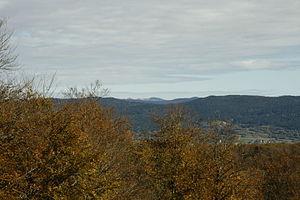
Vue Nord Nord Est du sommet du Tré pellay
Le Tré Pellay est un sommet faisant partie du massif du Bugey, à la limite avec le Haut-Bugey, dans le département de l'Ain.